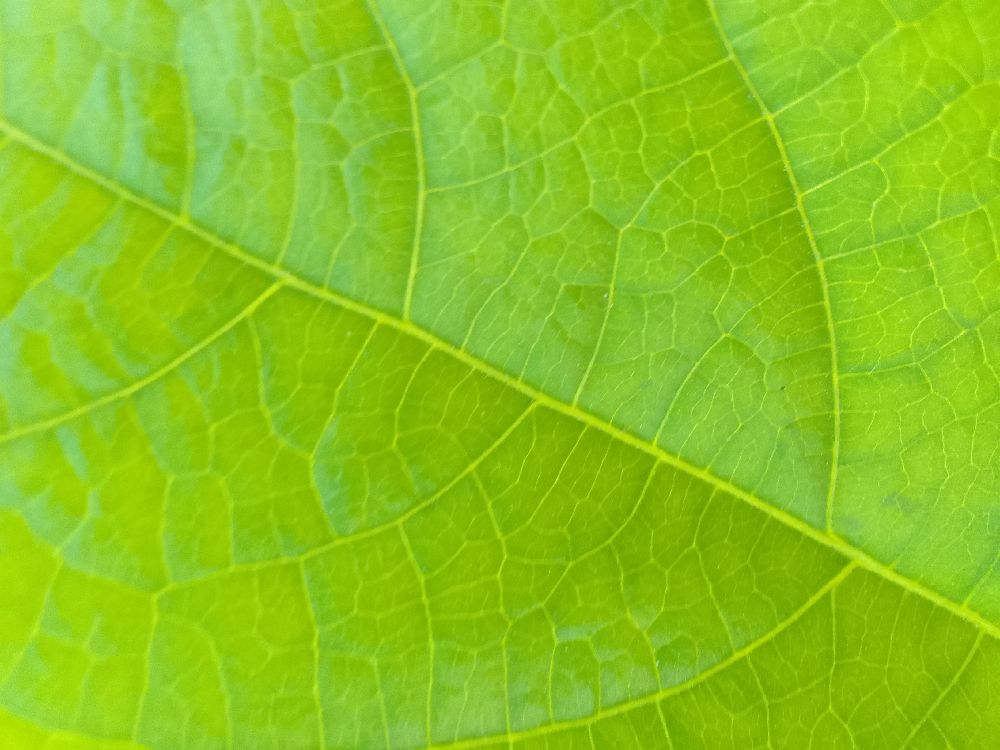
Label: healthy